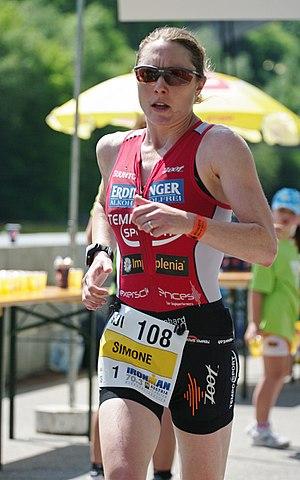
Simone Brändli née Simone Benz, le 27 décembre 1980 à Horgen, est une triathlète suisse professionnelle, vainqueur sur triathlon Ironman en 2011 et 2014.